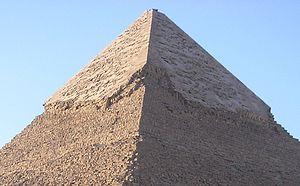
Vue des restes du revêtement en calcaire de tourah de la pyramide de Khéphren à Gizeh - IVe dynastie égyptienne
La pyramide de Khéphren est la deuxième pyramide d'Égypte en taille. Dominant un complexe composé de deux temples reliés par une chaussée et d'une pyramide satellite, elle est de type à faces lisses et fut élevée sous la IVᵉ dynastie durant l'Ancien Empire pour le pharaon Khéphren, fils de Khéops. Elle se dresse sur le plateau de Gizeh au sud-ouest de celle de son père. Elle est sans doute la plus facile à reconnaître car son sommet est encore couvert de calcaire. Légèrement plus petite que celle de Khéops, elle paraît pourtant plus haute car érigée sur une proéminence rocheuse avec un angle d'inclinaison supérieur à celui de la Grande pyramide. Le temps a également préservé un temple d'accueil dont la sobriété et la composition subtile des matériaux font un véritable joyau de l'Ancien Empire.